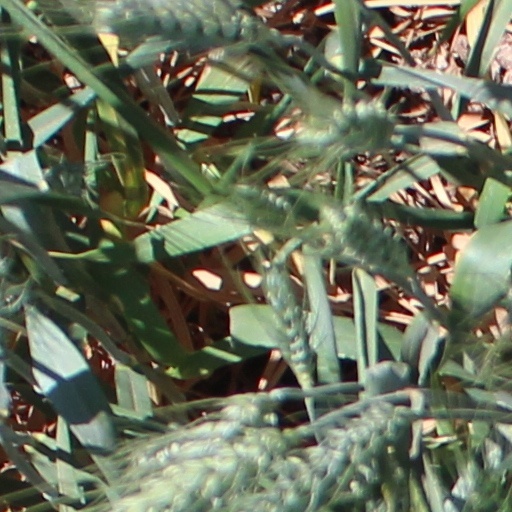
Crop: wheat